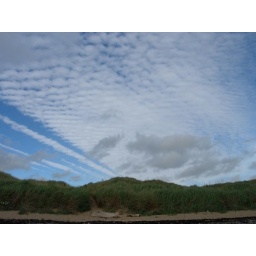
Incredible radiating clouds over Shell Bay. Never seen a cloud formation quite like it.